Tattoo (Rauw Alejandro song)

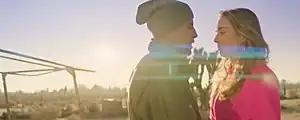
A screenshot from the music video, depicting Alejandro and a woman standing in front of each other and looking at each other romantically

"Tattoo" was released for digital download and streaming as a single by Duars Entertainment on February 12, 2020. To promote the song, Alejandro went on the cover of "¡Viva Latino!" playlist on Spotify, while the track was also placed on "Dale Play!" playlist on Apple Music. An accompanying music video was released simultaneously with the song. The visual was directed by Marlon Peña and produced by Marlon Films. It depicts Alejandro in "an atmosphere full of romance with his partner". On March 28, 2020, he gave his first live performance of "Tattoo" at the Coca-Cola Music Hall. The track was also included on the set lists for Alejandro's the Rauw Alejandro World Tour and the Vice Versa Tour.